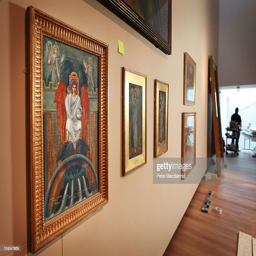
preparatory drawings and paintings bypainting artist for his mosaics are hung .